Daily Sitka Sentinel

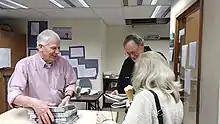
Publisher and editor Thad Poulson with Don Young in 2016

The Sitka Sentinel is an independent, family-owned newspaper published on non-holiday weekdays in Sitka, Alaska, United States. It was founded by Harold Veatch in 1939. Thad and Sandy Poulson took over the paper in 1969.